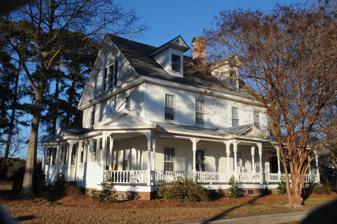
Building: W. H. Langley House
Country: United States of America
Year built: 1911
Historic house in North Carolina, United States United States historic place W. H. Langley House U.S. National Register of Historic Places Show map of North Carolina Show map of the United States Location N side of SR 1003, near Elm City, North Carolina Coordinates 35°48′31″N 77°52′45″W / 35.80861°N 77.87917°W / 35.80861; -77.87917 Area 205 acres (83 ha) Built c. 1865 ( 1865 ) , 1911 Built by Unknown; Winstead, Mr. Architectural style Colonial Revival, Bungalow/craftsman MPS Wilson MRA NRHP reference No. 86000763 Added to NRHP February 13, 1986 W. H. Langley House is a historic home located near Elm City , Wilson County, North Carolina .  It was built about 1865 as a simple three-bay single-story dwelling with two exterior end chimneys. It was enlarged and remodelled in the Colonial Revival style in 1911.  It is a 2 + 1 ⁄ 2 -story, five-bay, frame dwelling with a steeply pitched gable roof and rear kitchen ell.  It features a complex wraparound porch, projecting pedimented pavilions, and Palladian windows on the gable ends. It was listed on the National Register of Historic Places in 1986. References